Saint Teresa of Ávila's Vision of the Holy Spirit (Cambridge)

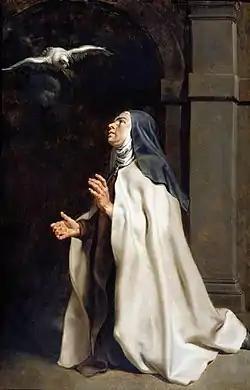
"Saint Teresa of Ávila's Vision of the Holy Spirit" (c. 1614) by Rubens

Saint Teresa of Ávila's Vision of the Holy Spirit is an oil on panel painting of Teresa of Avila by Peter Paul Rubens, executed "c." 1614, now in the Fitzwilliam Museum in Cambridge, to which it was allocated by the UK Government in 1999 after being accepted in lieu of inheritance tax. It is one of three versions Rubens produced of the subject, the others are in Rotterdam and a private collection.